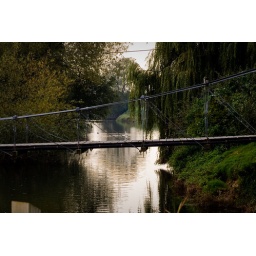
Suspension bridge to a house on the banks of the River Tone, at Ham, near Taunton.